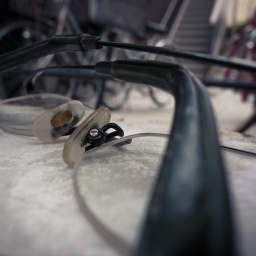
A pair of lost glasses on a cement wall in in Ichikawa.